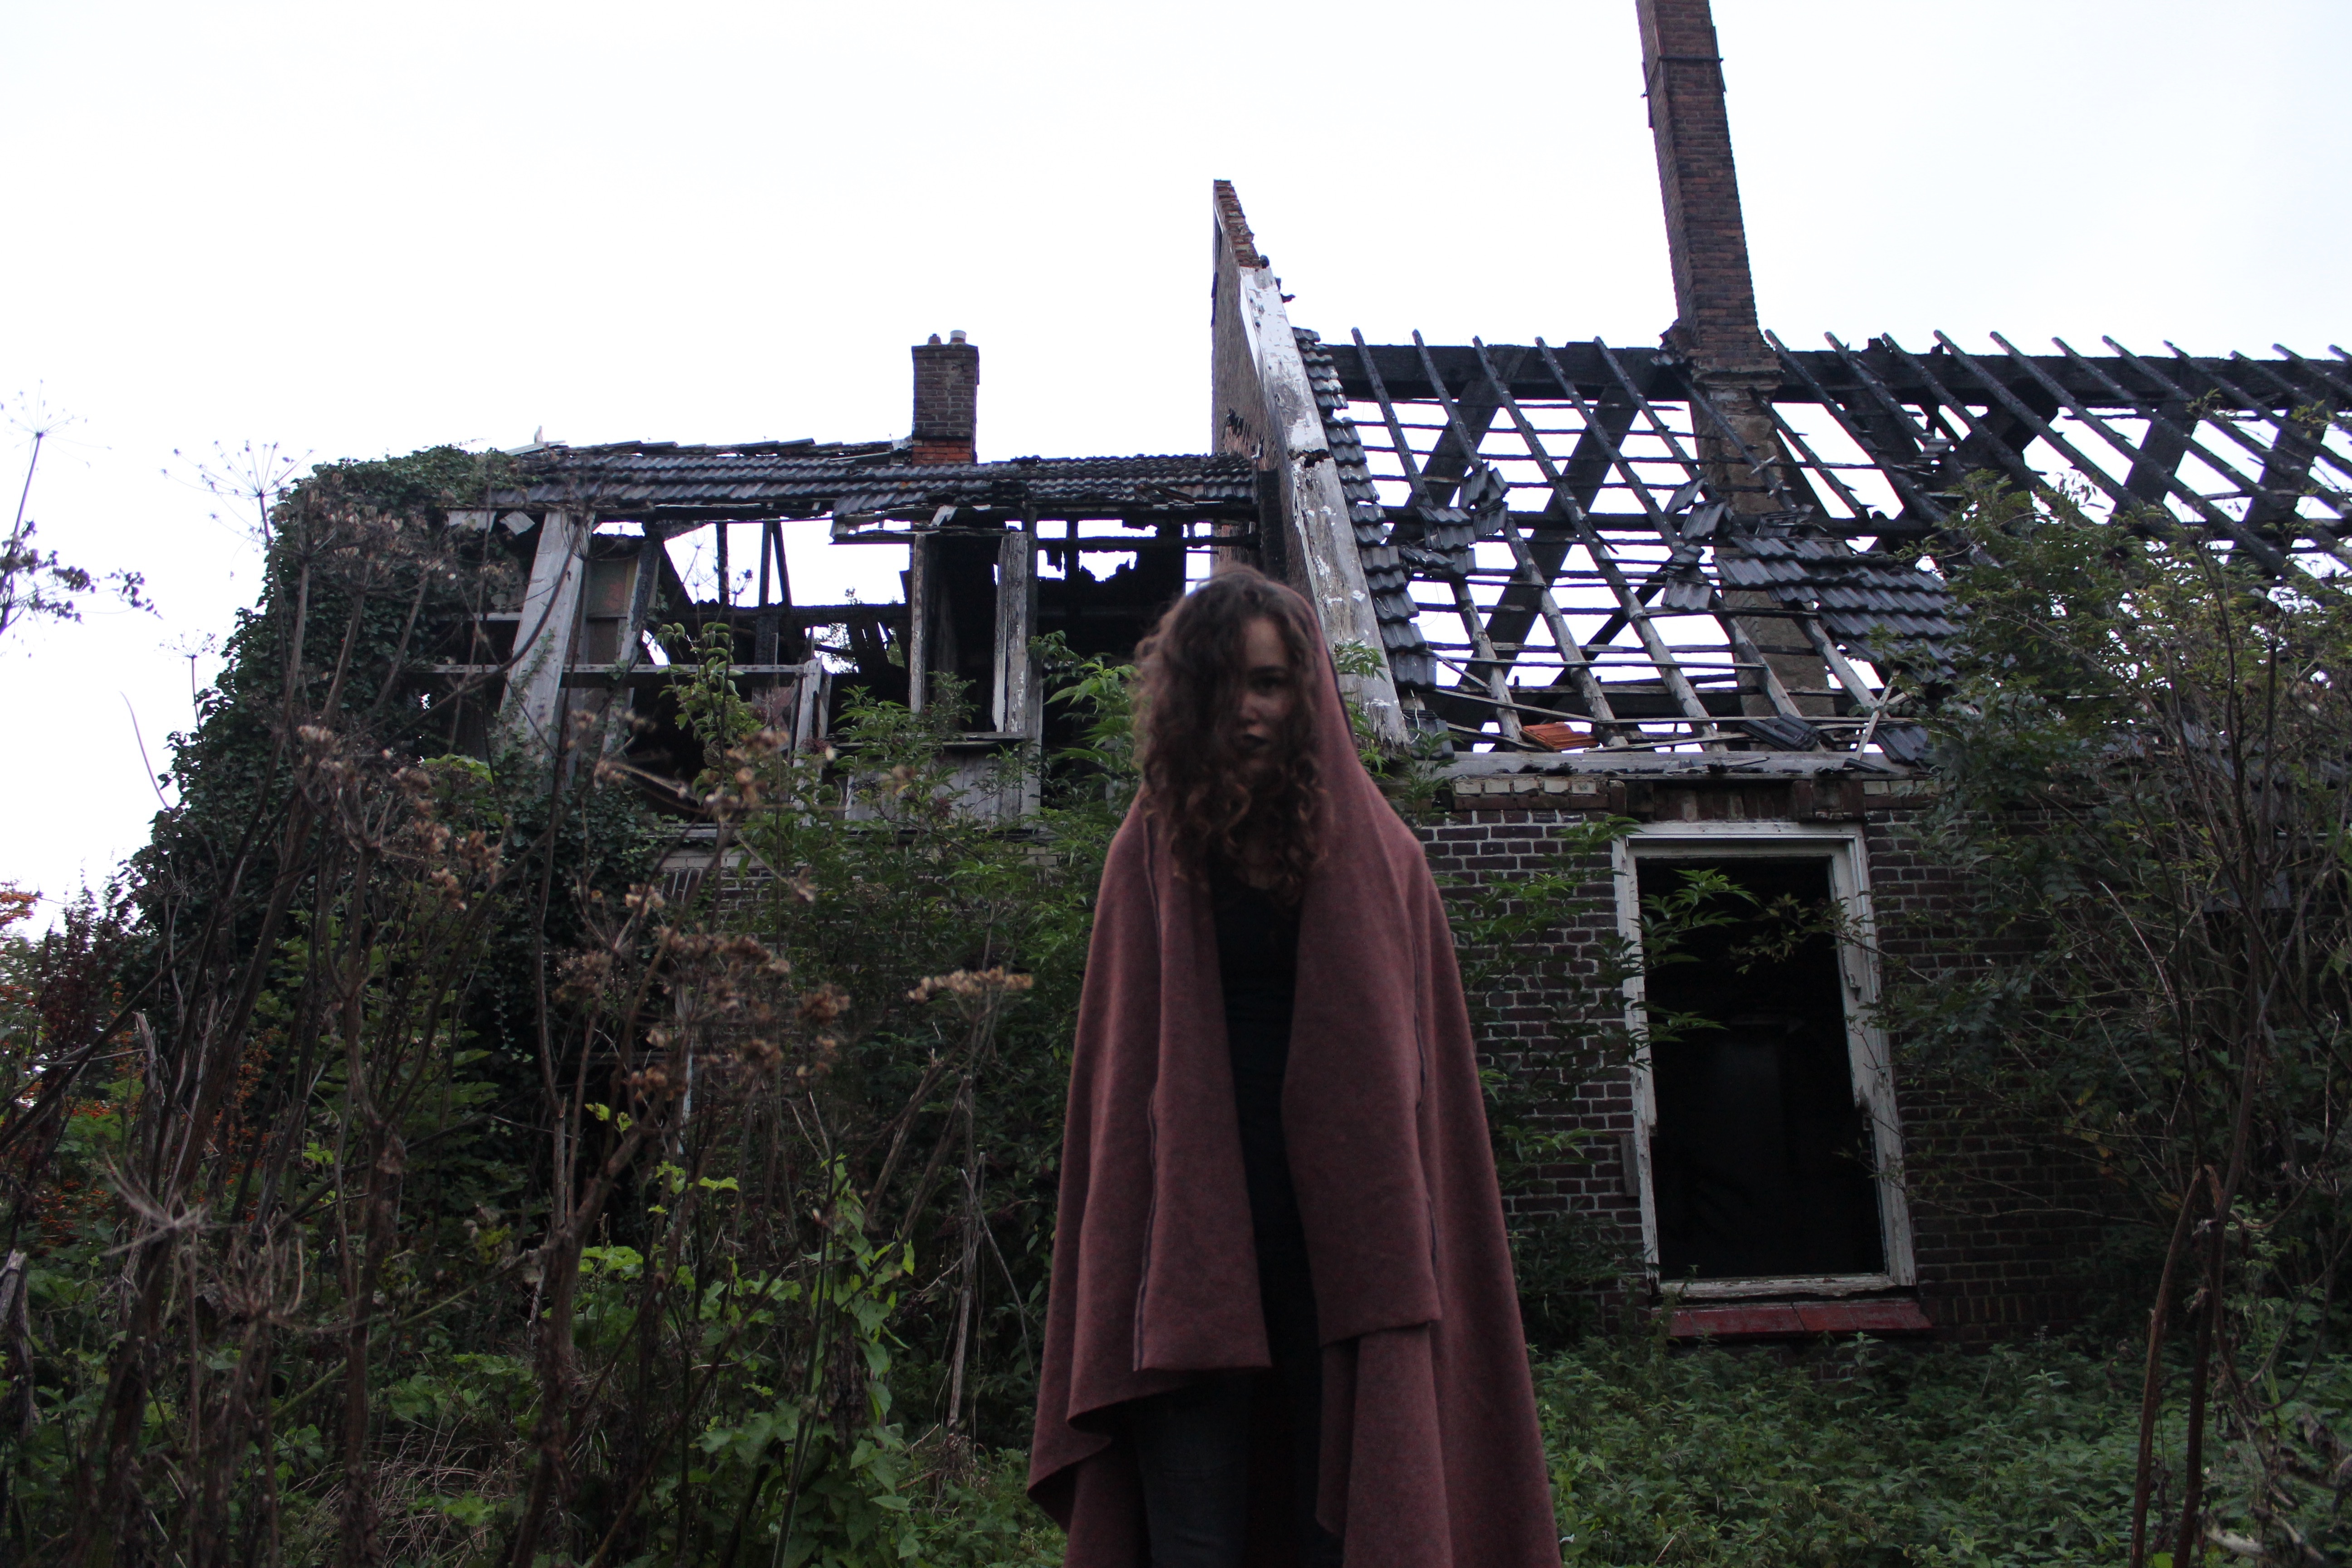
monument, memorial, shrine